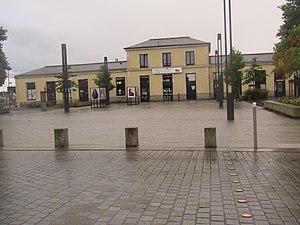
L'ensemble du BV de la gare de Guingamp en septembre 2017